Coat of arms of Argentina

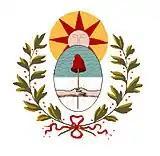
Seal of a French group in the National Assembly, around 1793.

It is unknown who designed the coat of arms. It is often mentioned that there were three men involved: Alvear, Monteagudo, and Vieytes, but it is known that a few years before, President Bernardino Rivadavia asked the Peruvian Antonio Isidoro Castro to create an Argentine coat of arms; these two schemes have never been found.